Point Nepean

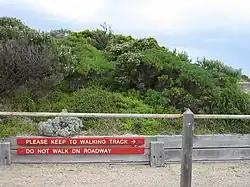
Point Nepean coastal trail.

Fortifications were built on land from 1878 onwards. Gun batteries were installed at Fort Nepean in 1886 and Eagles Nest in 1888. Barracks were constructed at Fort Pearce. With the removal of coastal artillery after World War II, the facilities housed the Officer Cadet School (OCS) Portsea from 1951 to 1985 and later the School of Army Health until 1998. 3,544 officer cadets graduated as Army officers from OCS Portsea (including 30 RAAF officers and 688 foreign officers) with 20 graduates killed in action (KIA) overseas including Malaya, Borneo, South Vietnam, Cambodia and Philippines.